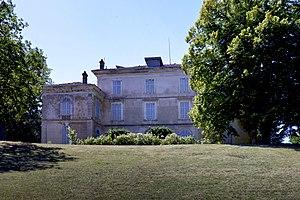
Santo-Pietro-di-Venaco est une commune française située dans la circonscription départementale de la Haute-Corse et le territoire de la collectivité de Corse. Le village appartient à l'ancienne piève de Venaco.